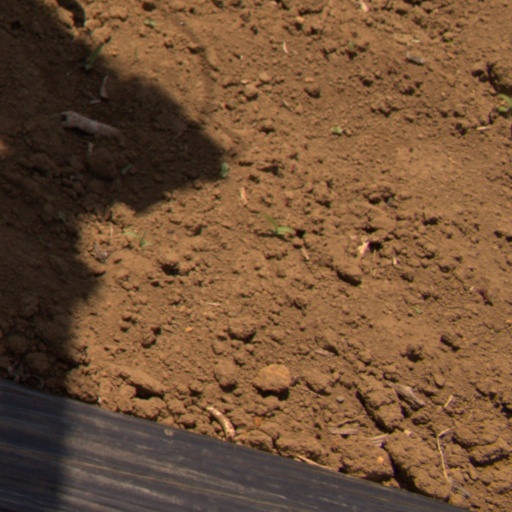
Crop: Jerusalem artichoke